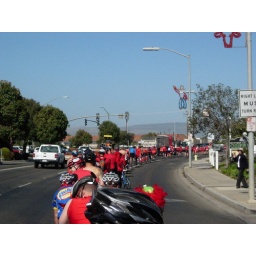
Every year on AIDS/LifeCycle, cyclists dress in red forming a living AIDS ribbon across the land.